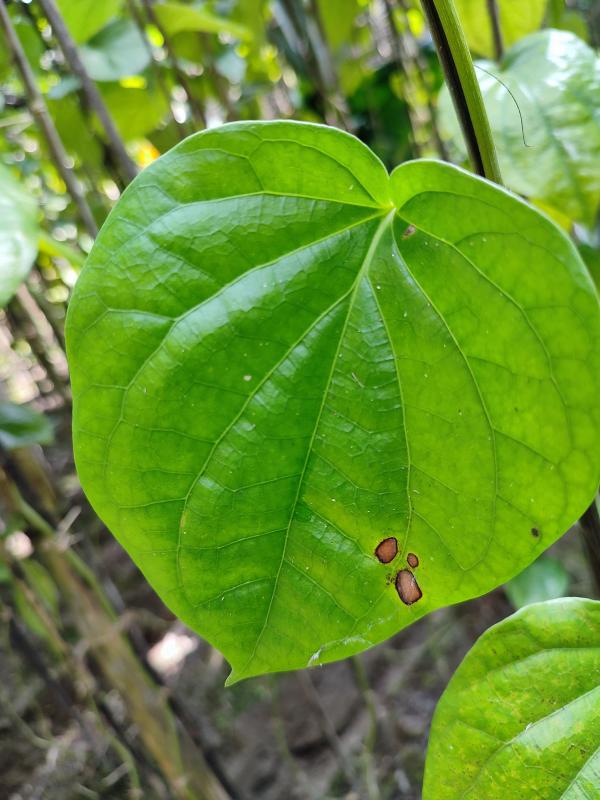
Label: Bacterial_Leaf_Disease